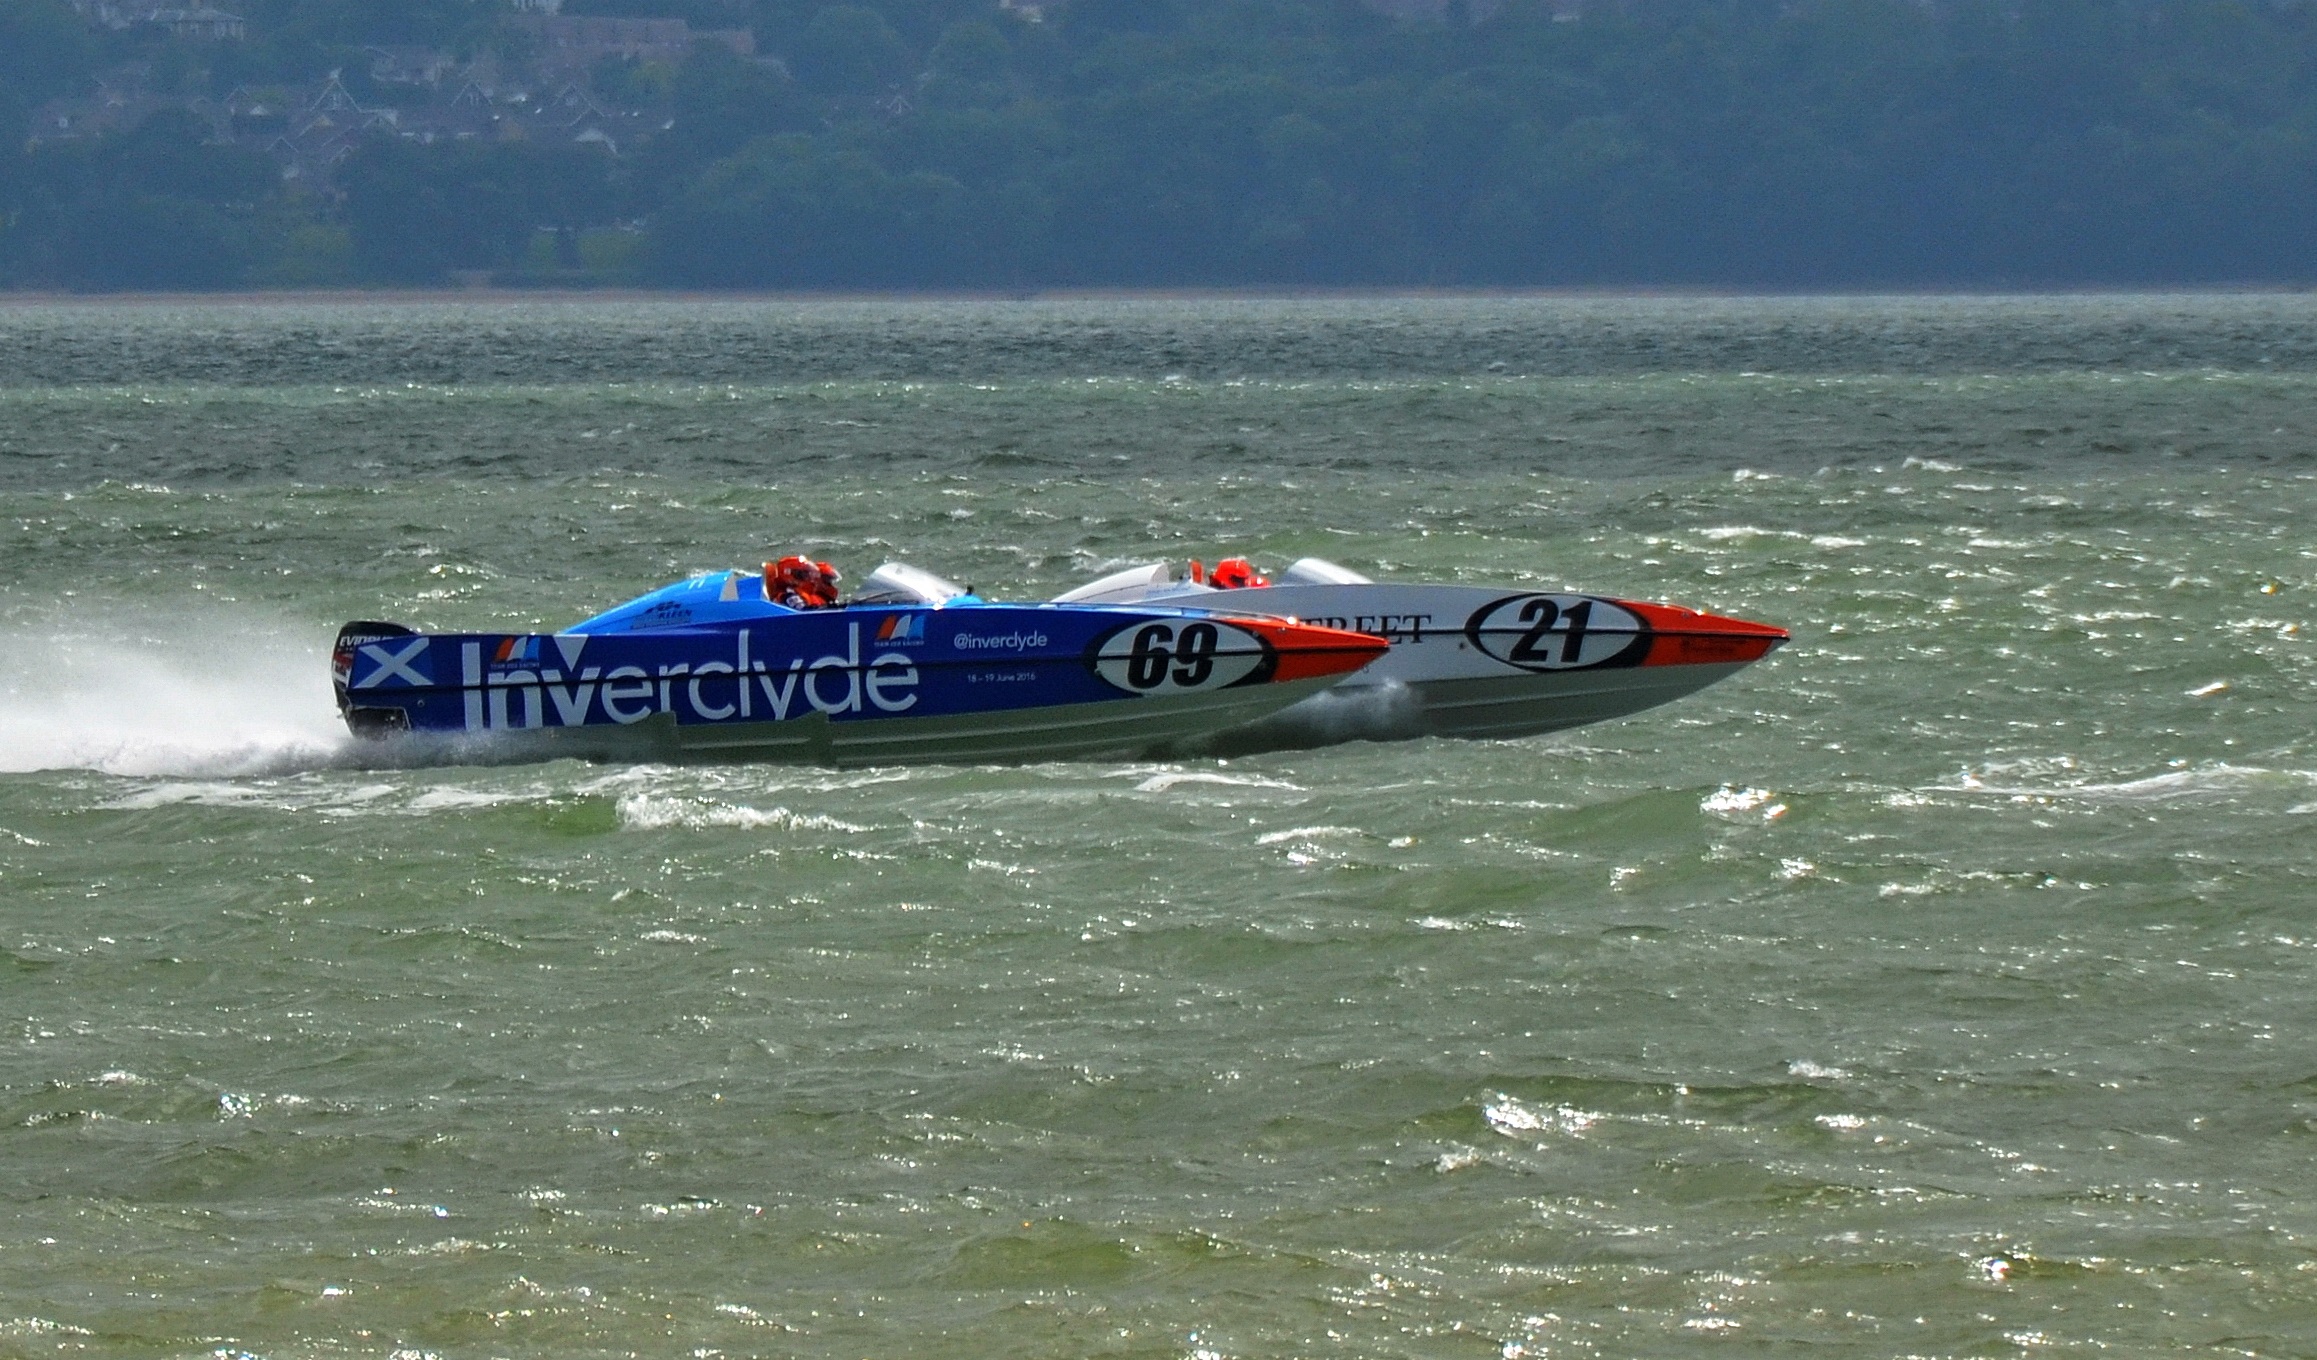
sea, water, sport, boat, vehicle, speed, motorboat, speedboat, race, power, sports, boating, fast, watercraft, ecosystem, powerboats, powerboating, f1 powerboat racing